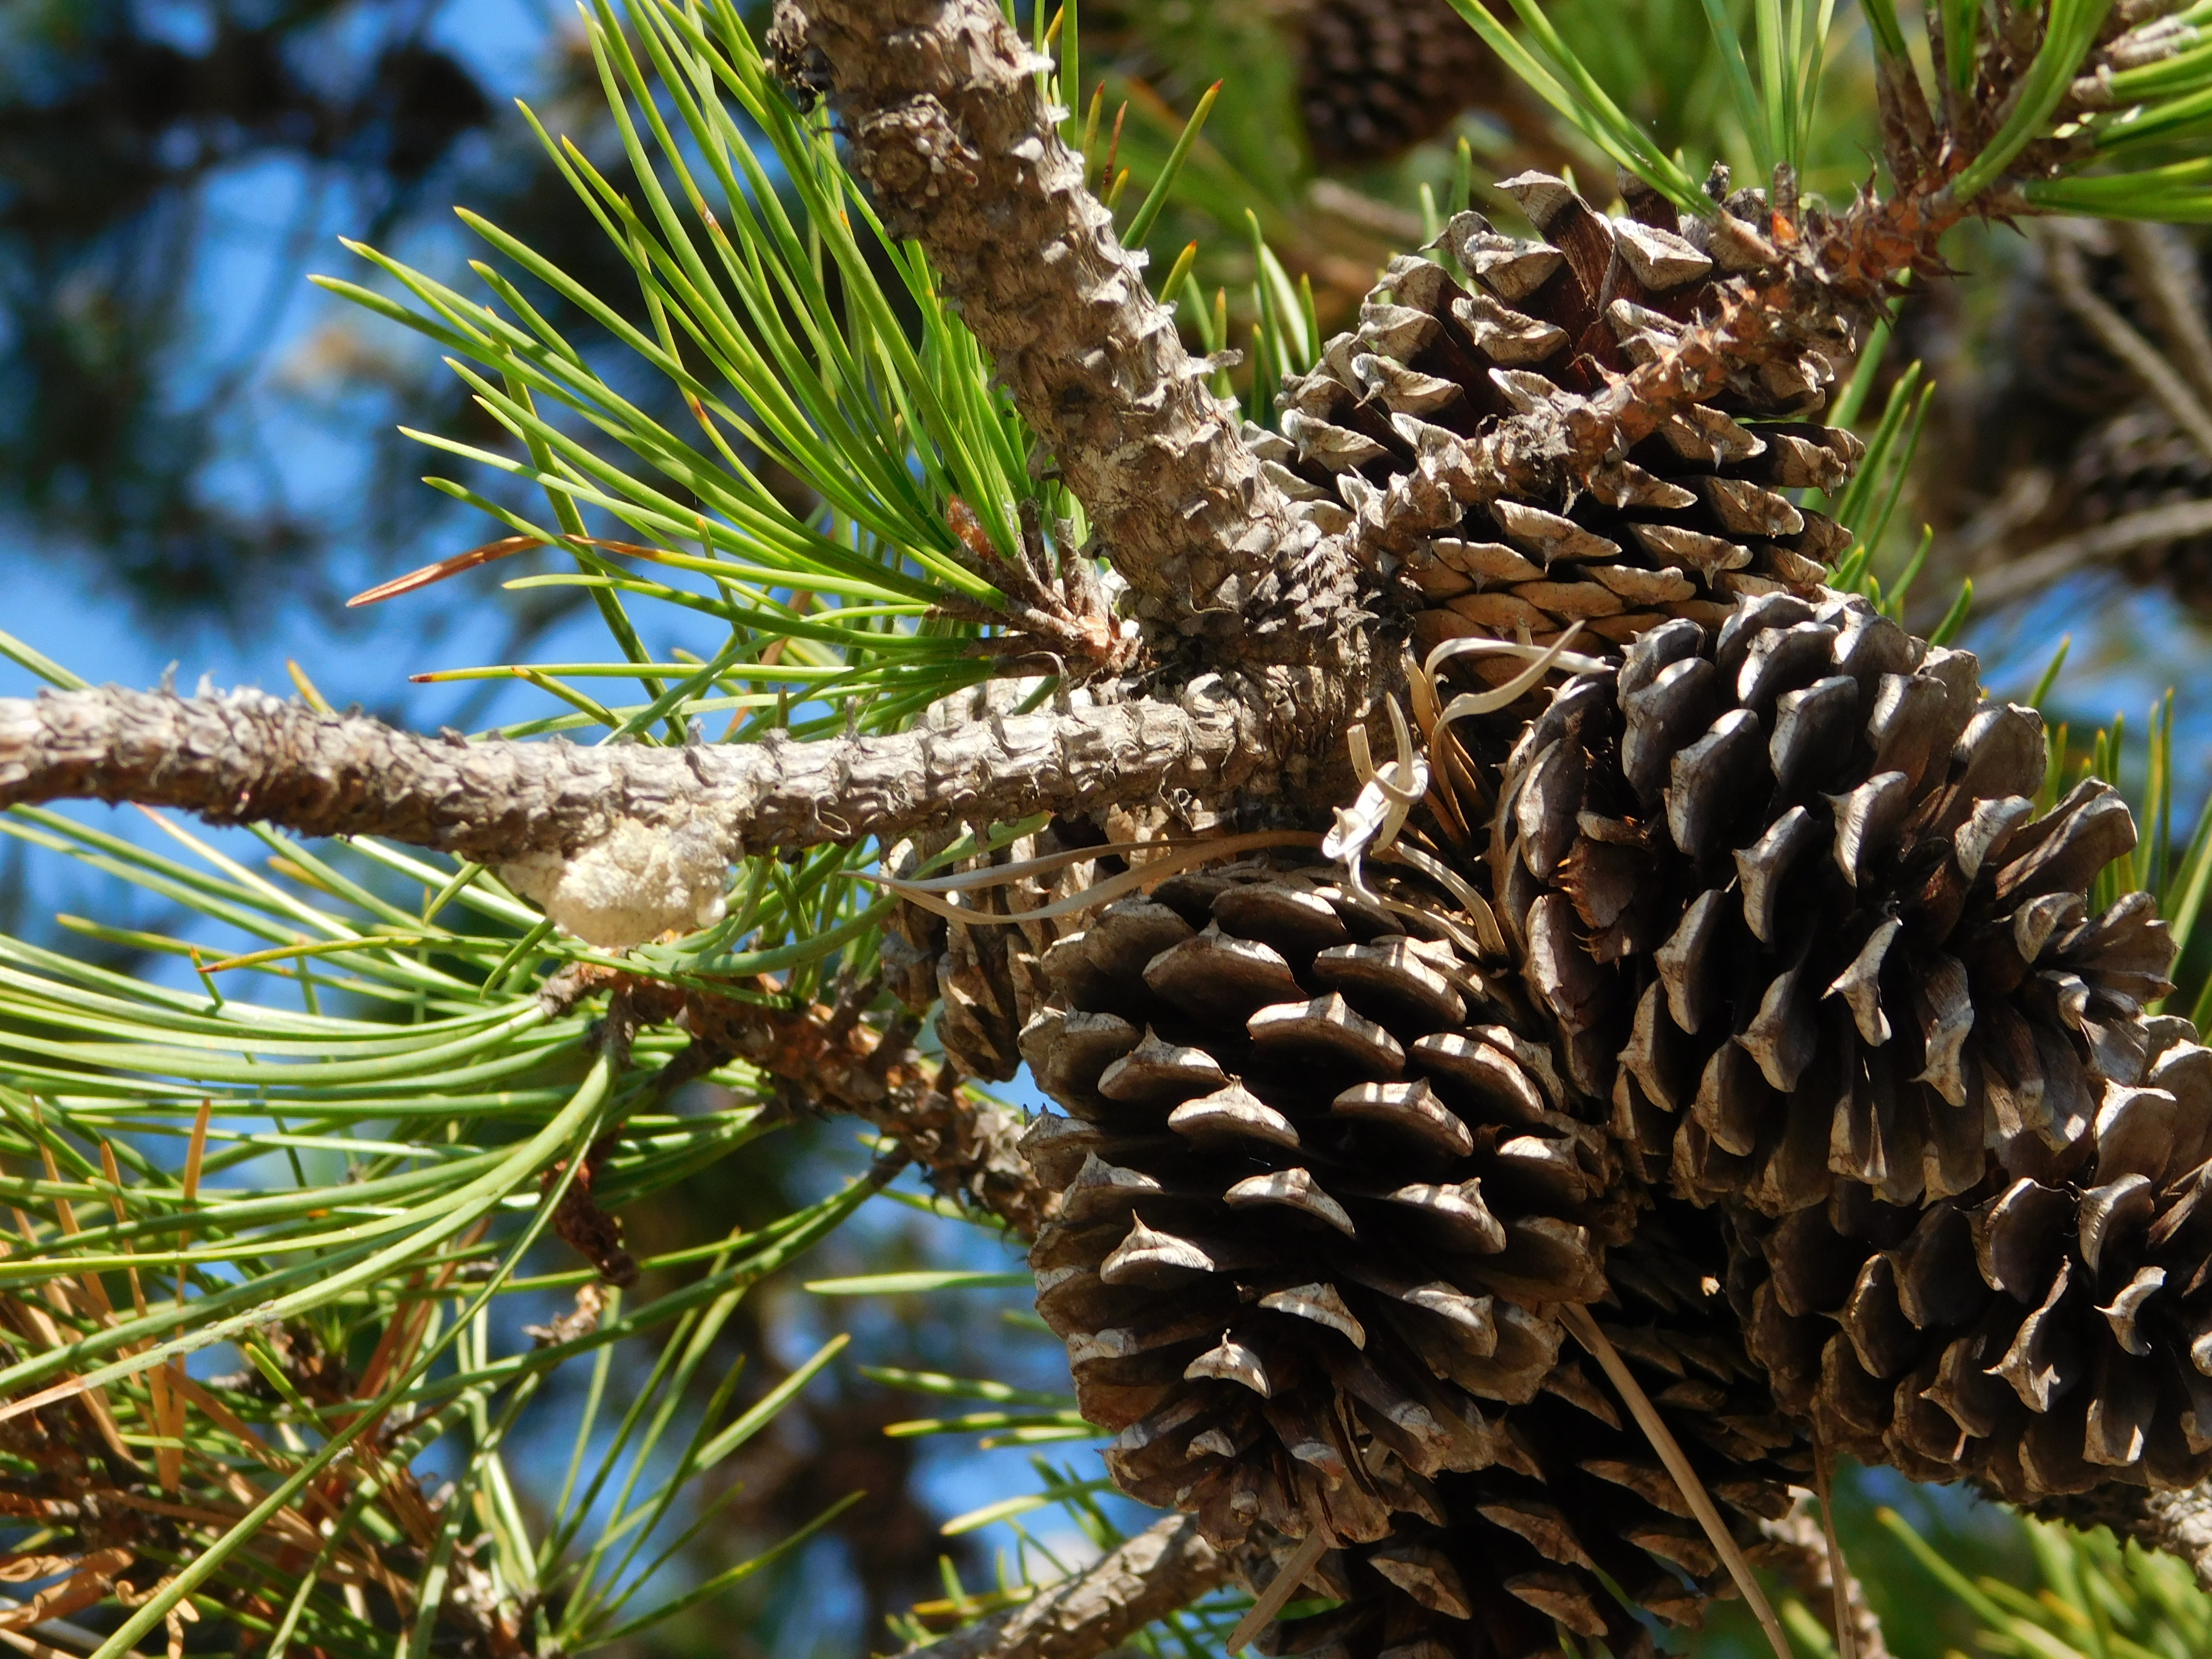
tree, nature, branch, plant, pine, evergreen, botany, fir, conifer, trees, spruce, us, larch, ecosystem, pine trees, biome, pine family, woody plant, land plant, arecales, conifer cone